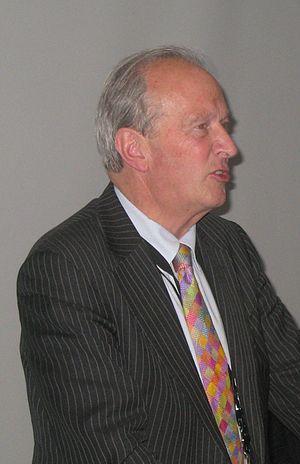
David James Fletcher Hunt, baron Hunt de Wirral MBE PC, né le 21 mai 1942 est un homme politique conservateur britannique et est membre du Cabinet sous les administrations Margaret Thatcher et John Major, membre du Conseil privé en 1990.